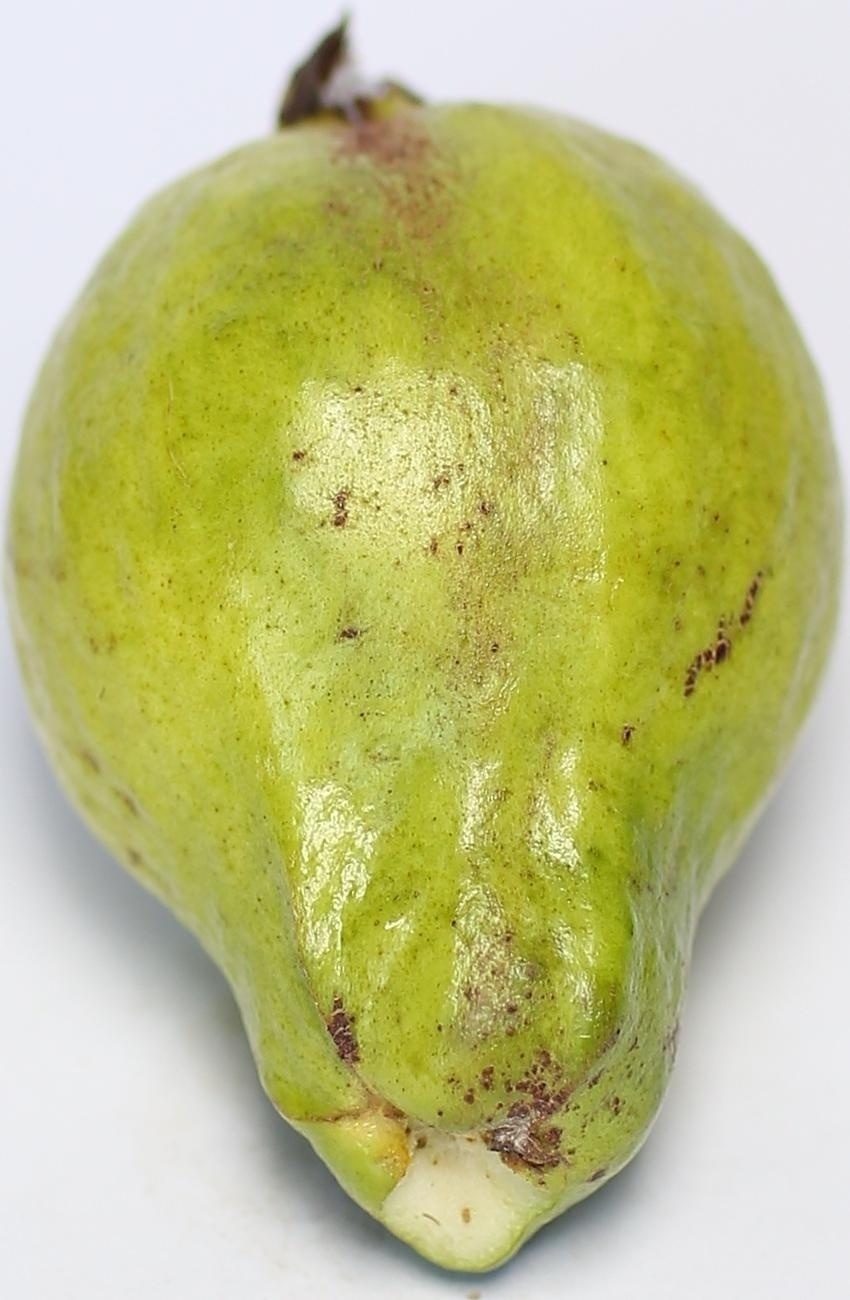
Maturity: mature-green
Variety: local-sindhi